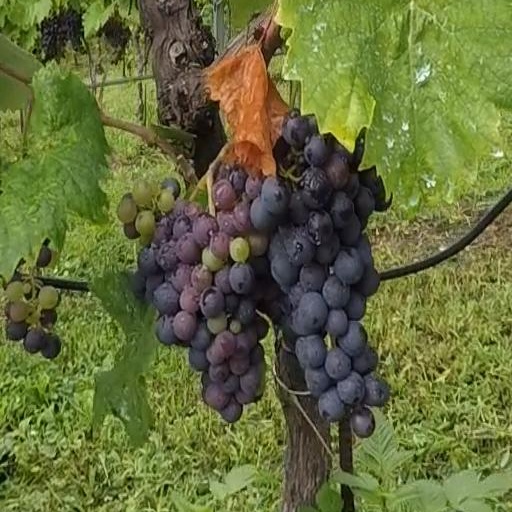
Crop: grape